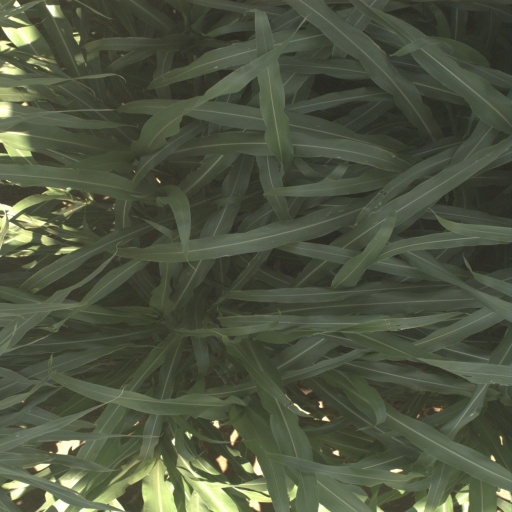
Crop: sorghum